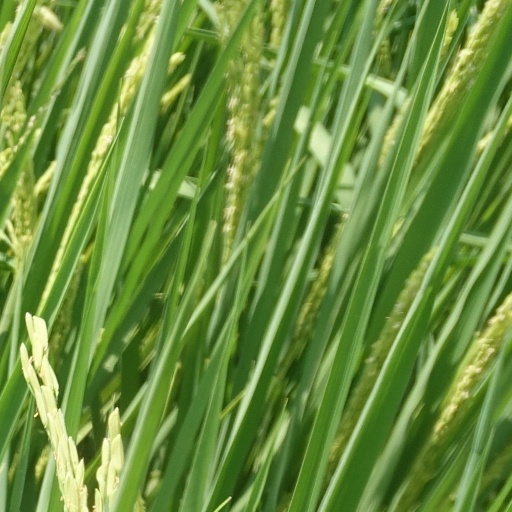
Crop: rice